Arturo Umberto Illia

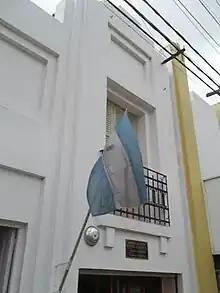
Arturo Illia's house museum.

He died in Cruz del Eje on 18 January 1983, at the age of 82, shortly before the return of democracy. Following a state memorial in Congress, Arturo Umberto Illia was buried in La Recoleta Cemetery, in Buenos Aires.